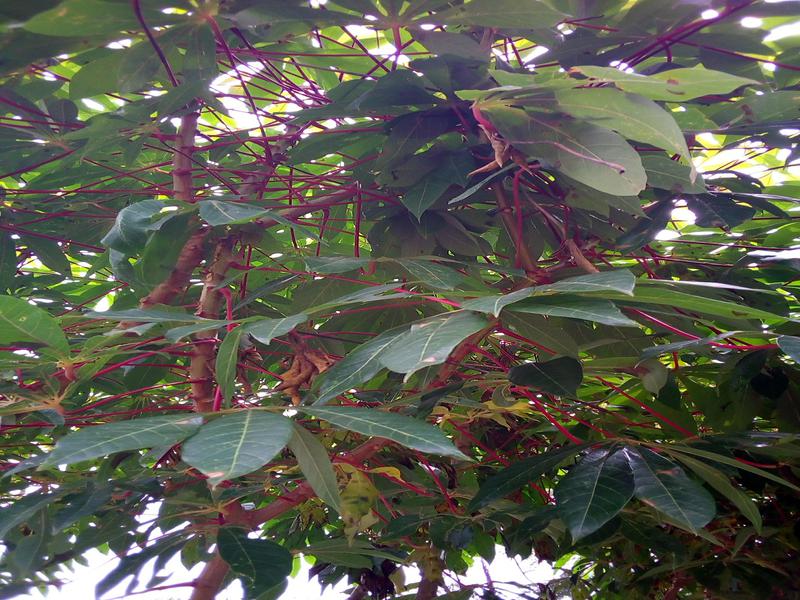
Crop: cassava
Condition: healthy